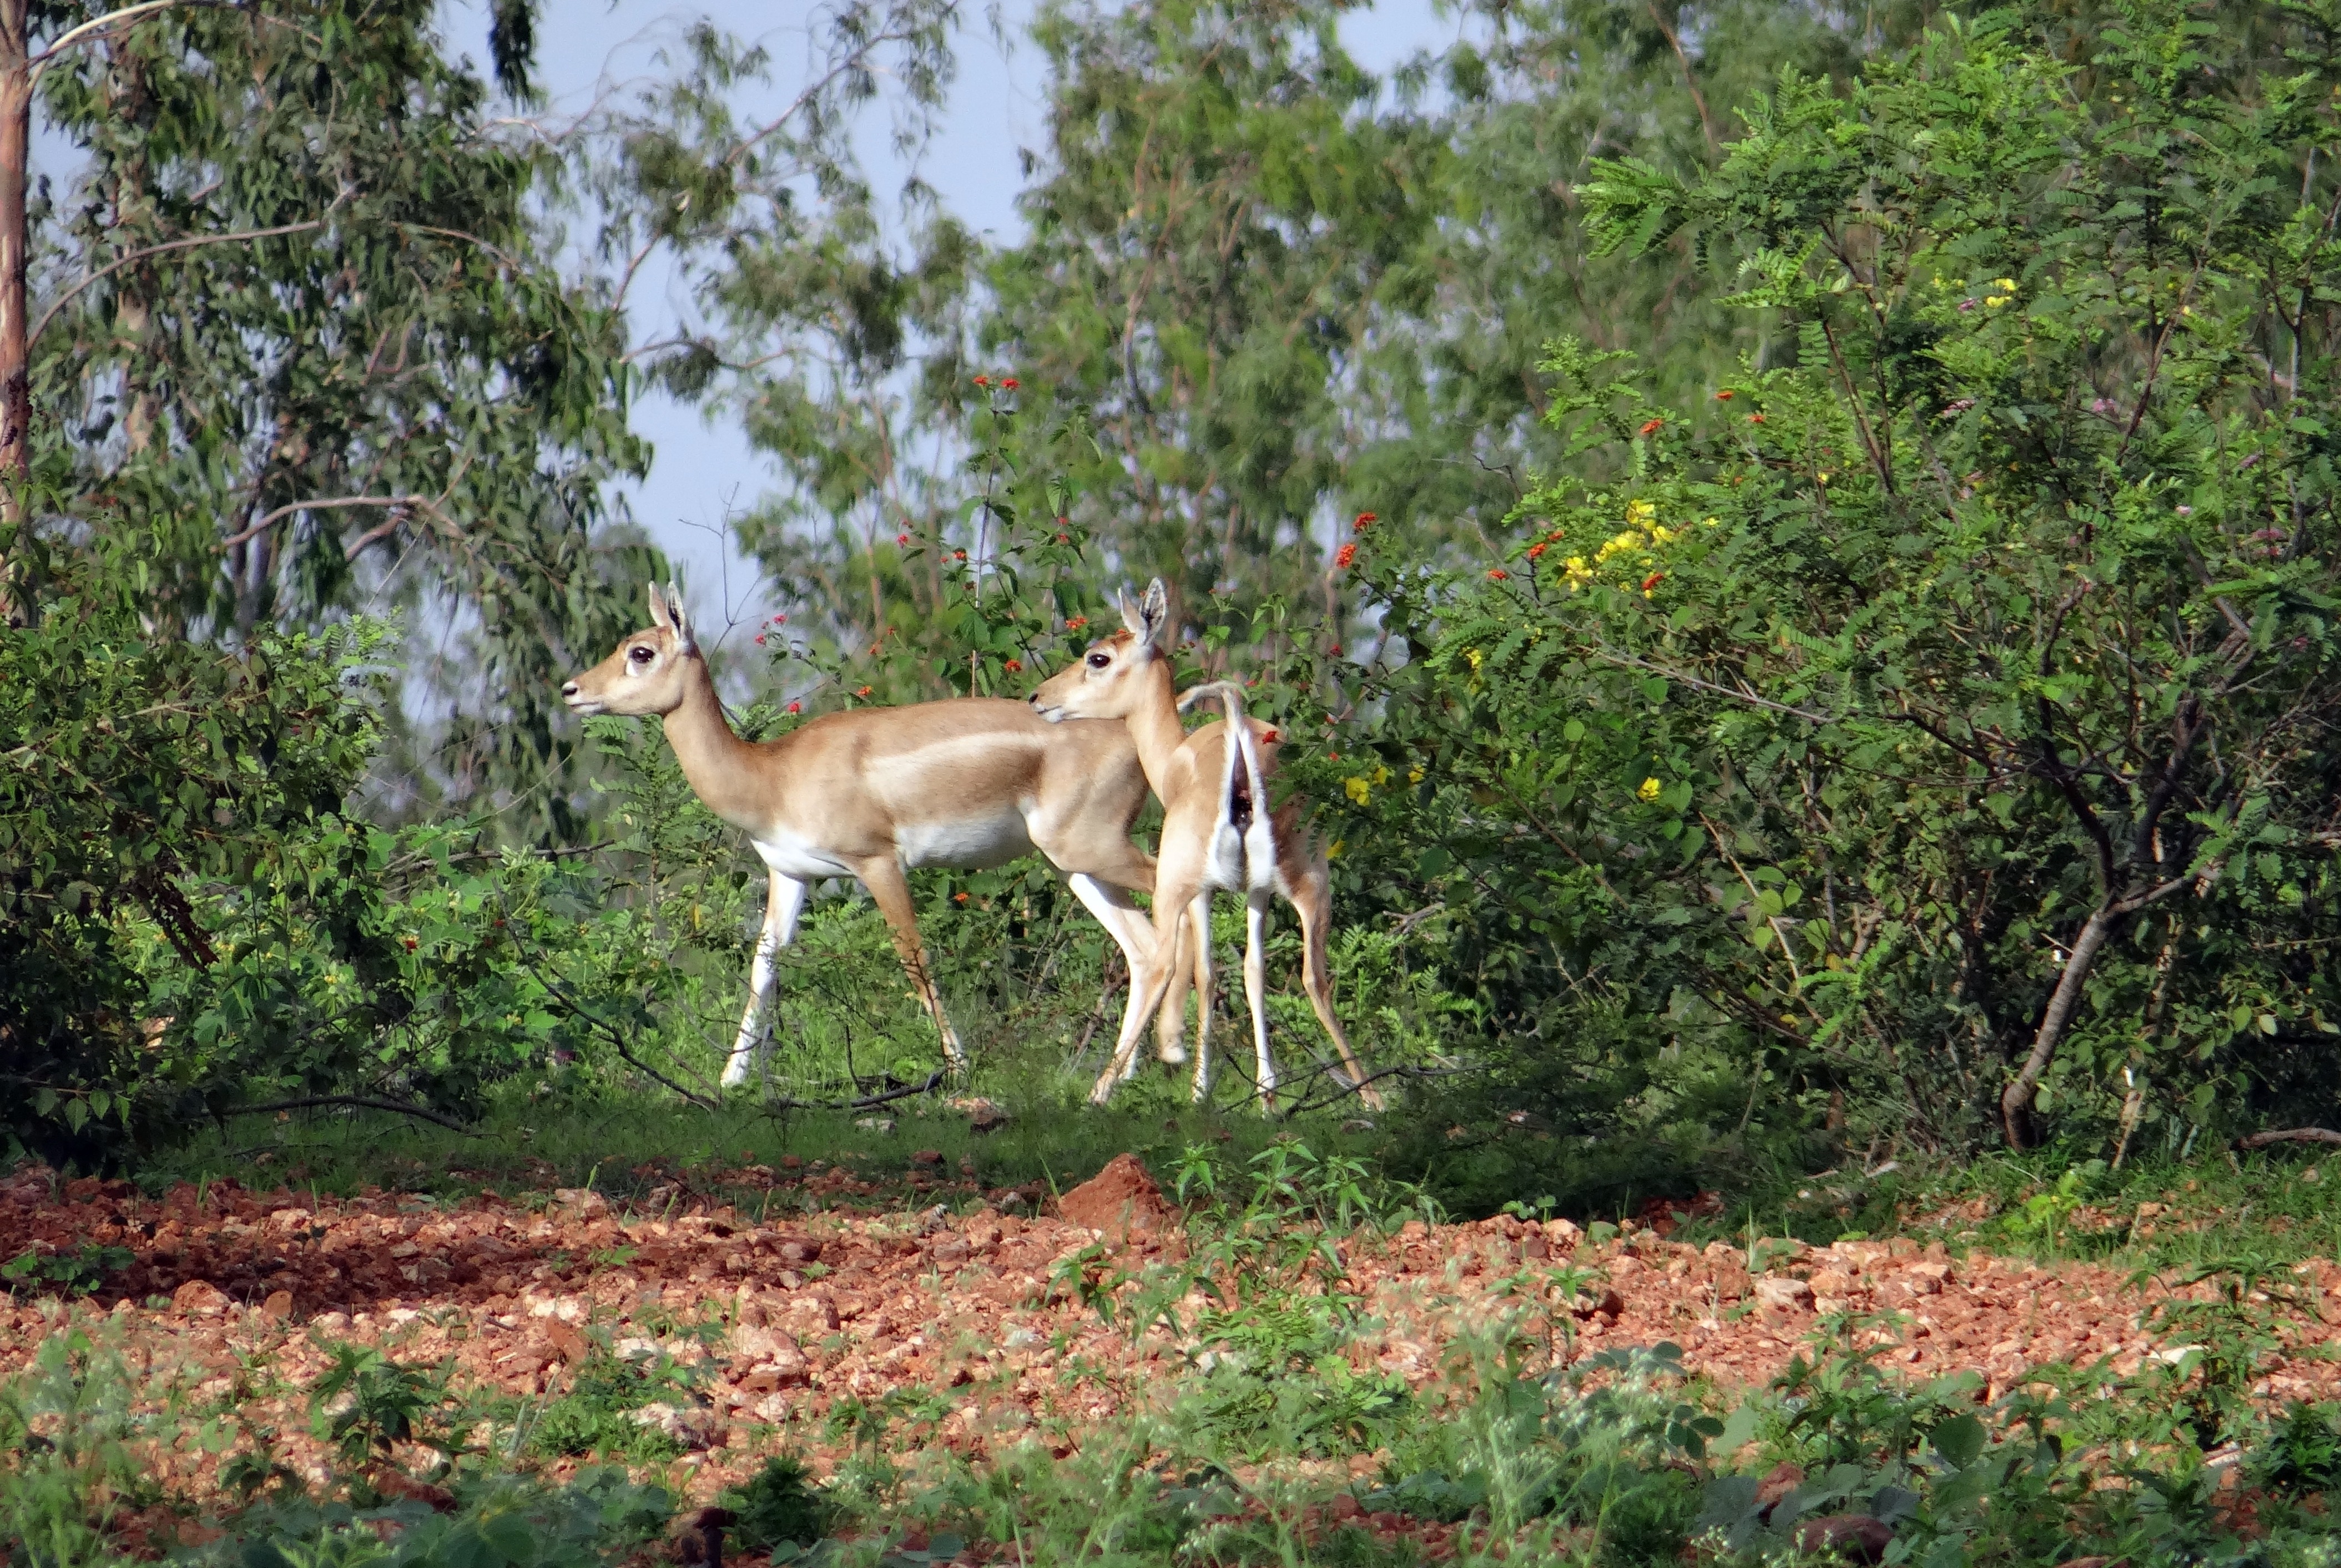
wilderness, meadow, animal, wildlife, deer, grazing, mammal, fauna, savanna, antelope, india, impala, woodland, safari, karnataka, blackbuck, white tailed deer, ranebennur